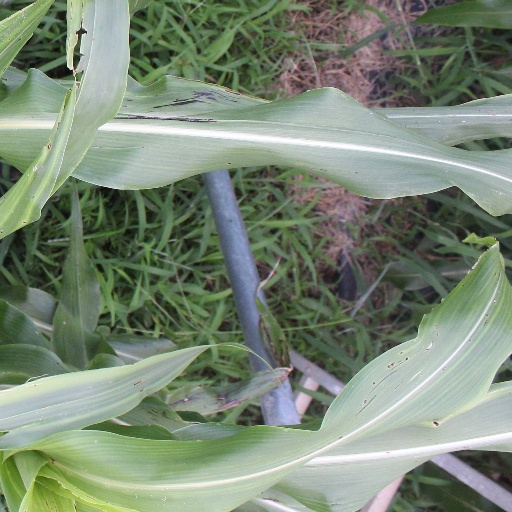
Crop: sorghum